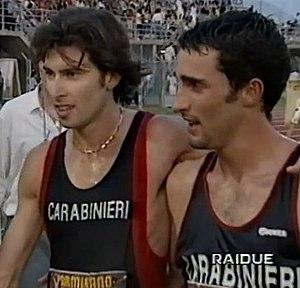
Giovanni De Benedictis est un athlète italien spécialiste de la marche athlétique.